Weipa

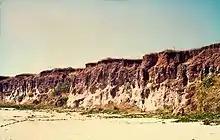
Bauxite section on kaolinitic sandstone, 1969

Thaynakwith (also known as Awngthim, Tainikuit and Winduwinda) is an Australian Aboriginal language spoken on Western Cape York in the Weipa area taking in Albatross Bay and Mission River. The language region includes areas within the local government boundaries of Weipa Town Council and Cook Shire.